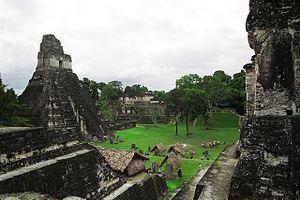
Le temple du grand jaguar est une pyramide qui fut construite vers 700 sous les ordres du souverain maya Jasaw Chan K’awiil. Il est situé au centre de l'ancienne cité-État de Tikal, dans la région du Petén, au Guatemala. À 45 mètres de hauteur, elle est l'une des plus imposantes du monde maya. La pyramide supporte, à son sommet, un temple dédié au culte du jaguar. Les archéologues ont découvert, lors des fouilles, une chambre funéraire à six mètres sous terre, dédiée au souverain, de nombreuses offrandes de jade ainsi que des coquillages et des os sculptés.